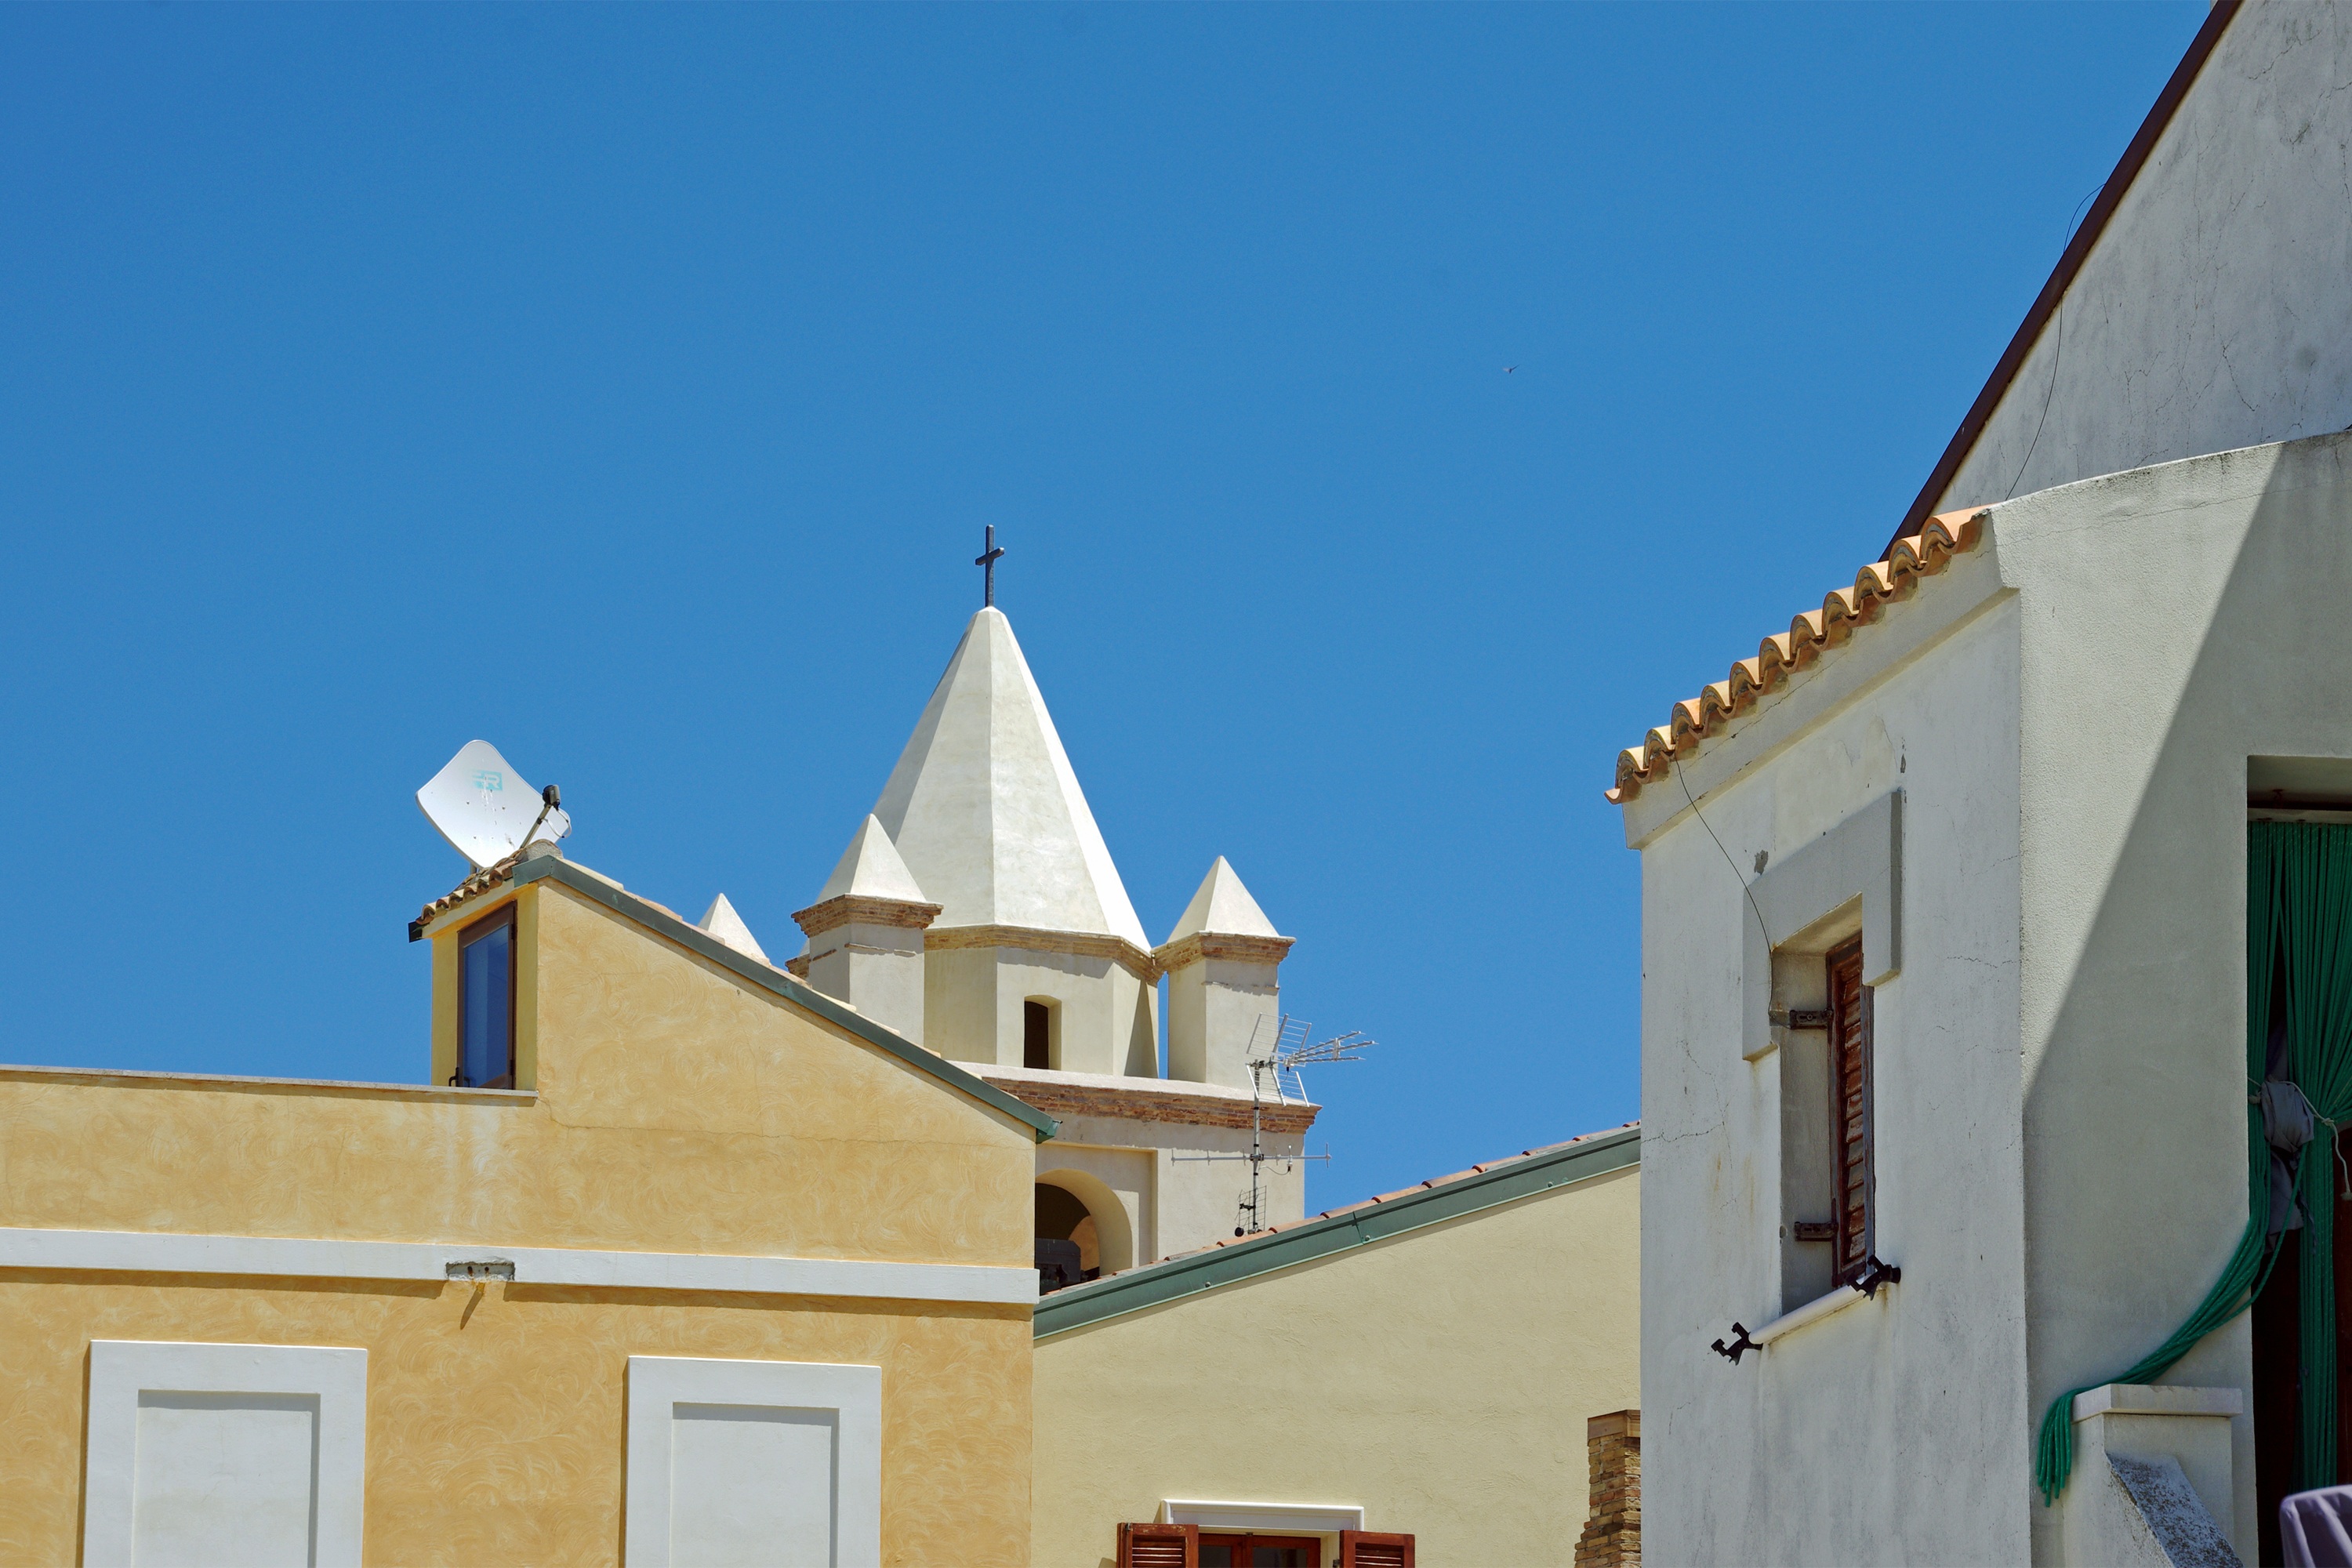
light, architecture, sun, house, town, roof, building, summer, italy, facade, church, chapel, place of worship, lines, steeple, houses, white houses, termoli, molise, southern italy